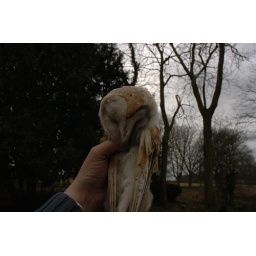
Sadly have just found this barn owl dead in the field where I live. It only weighed 180 grammes.